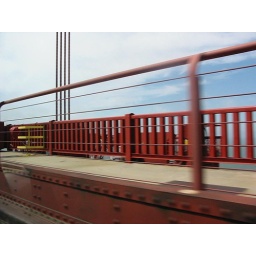
the sidewalk along the bridge rushing by outside the car.